Emma Hayward

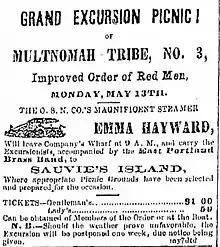
Advertisement published May 8, 1872, for an excursion of the Improved Order of Red Men to Sauvie Island.

"Emma Hayward" was first placed in service, for a short time, on the Columbia on the route to the Cascades, taking the place of the sidewheeler "Oneonta". This was to allow "Oneonta" to be laid up for repairs.